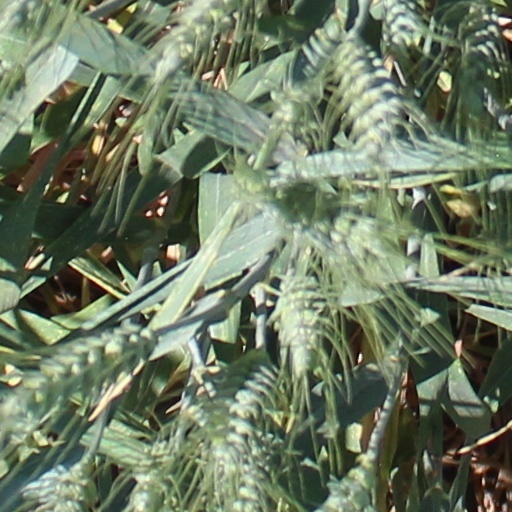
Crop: wheat